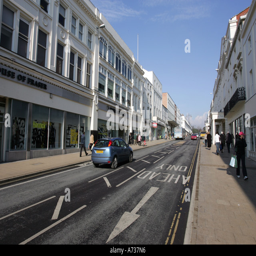
view of the parade , a busy shopping street